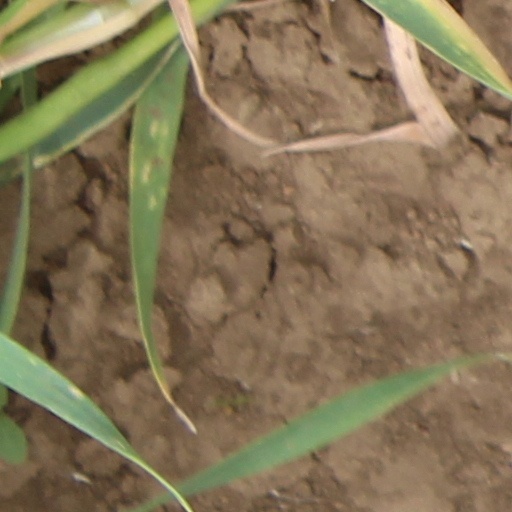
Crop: wheat